Codex Ixtlilxochitl

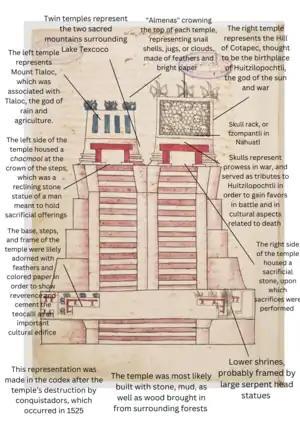
Illustration 7 with annotations regarding the role of the Teocalli in the culture of Texcoco

The fifth image diverges from the depiction of emperors of Texcoco, and instead is an ornate illustration of the rain god Tlaloc. Tlaloc, who had jurisdiction over agricultural fertility and crop outcomes, was one of the most significant and revered gods in Aztec religion and culture, and is depicted in this folio wearing his usual unique fanged mask and holding a lightning bolt in his right hand and a feathered shield in his left.